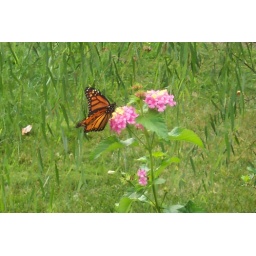
Butterfly on Lantana flower with Willow tree in the background. -kd